Sherrin

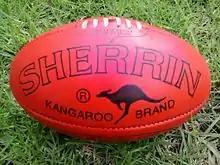
"Kangaroo" model, used in the AFL

The term "Kangaroo Brand" ("KB") refers to a type of Sherrin football. When T.W. Sherrin started manufacturing footballs, several models were produced (such as the "MATCH III" Sherrin), but the "Kangaroo Brand" was Sherrin's best-selling, highest-quality, and most favoured and traditional football.